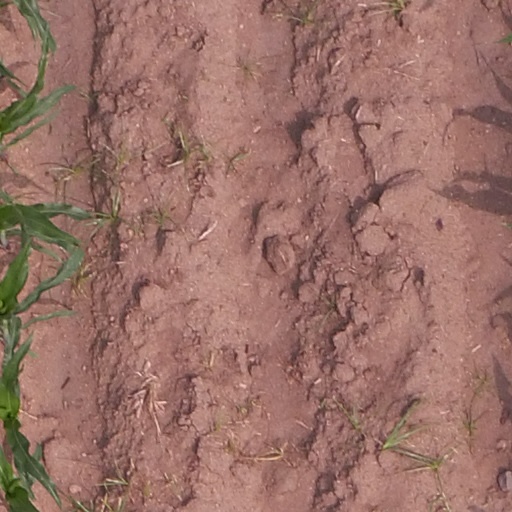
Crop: maize; corn